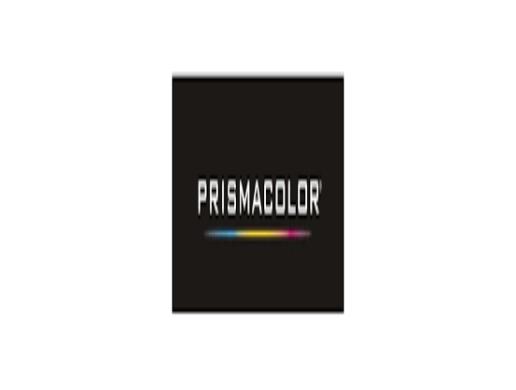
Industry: Necessities